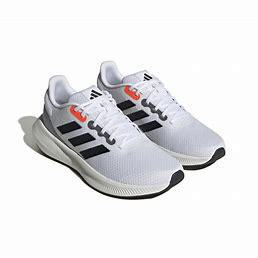
Brand: Adidas
Model: Runfalcon 5